Cleveland Public Library

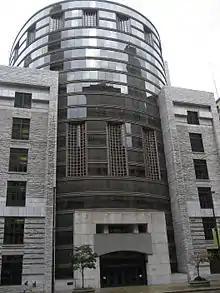
Louis Stokes Wing at the corner of Superior Avenue and East 6th Street in downtown Cleveland.

The Cleveland Public Library opened on February 17, 1869, on the third floor of the Northup and Harrington Block on West Superior Avenue, The library room was adjacent to the Cleveland Board of Education, and opened with approximately 5,800 books.